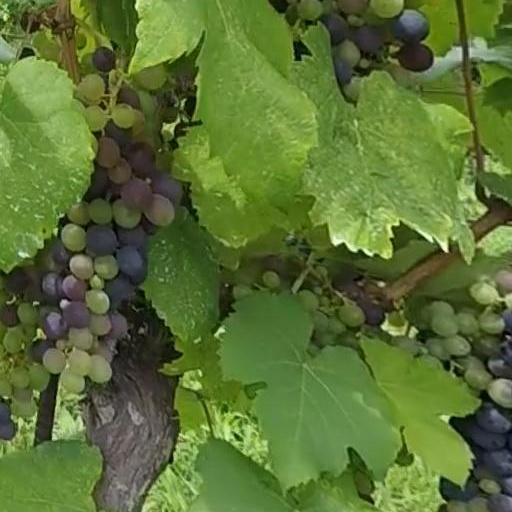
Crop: grape